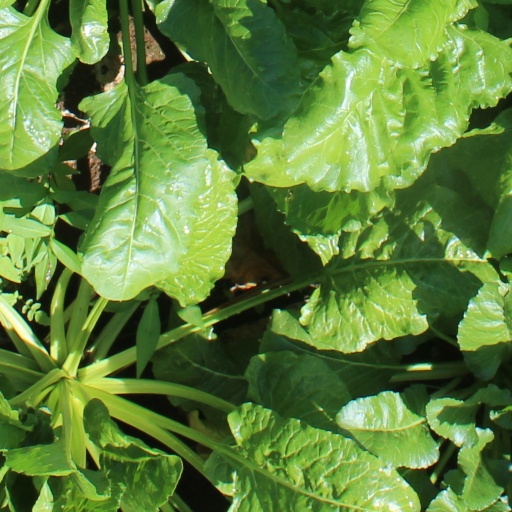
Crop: sugar beet